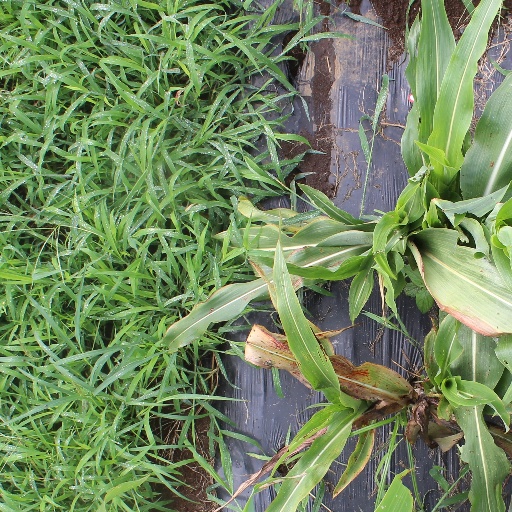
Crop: sorghum